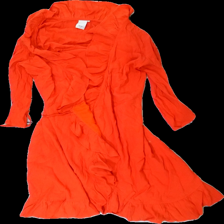
View: front
Type: Cardigan
Category: Ladies
Brand: Ichi
Colors: Red
Material: 100% viscose
Cut: Regular, Loose
Size: 34
Season: All
Stains: Minor
Holes: Major
Price range: 50-100
Recommended usage: Export